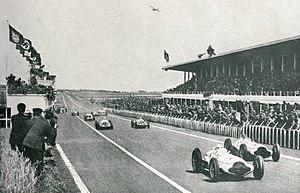
Départ du Grand Prix de l'ACF 1938.
Le Grand Prix automobile de France 1938 est un Grand Prix comptant pour le Championnat d'Europe des pilotes, qui s'est tenu sur le circuit de Reims-Gueux le 3 juillet 1938.